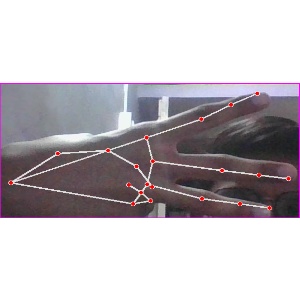
अक्षर: भ